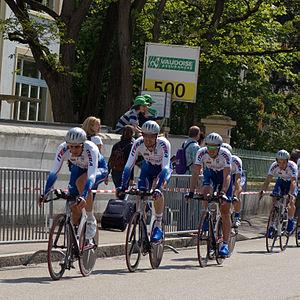
Tour de Romandie 2009 – 3e étape - contre-la-montre par équipes